History of North Omaha, Nebraska

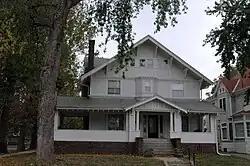

Other historically significant businesses included the Storz Brewery, which was located at the corners of Sherman Avenue (also called 16th Street) and Clark Street and finished in 1894. The Storz Brewery was tall and had a capacity of 150,000 barrels a year, making it one of the largest breweries in the region. The entire facility occupied more than 15 buildings with red-tiled floors and walls, burnished stainless steel and copper fixtures. The Minne Lusa Theater was a one-screen neighborhood movie house that opened in the mid-1930s along North 30th Street that seated 400.